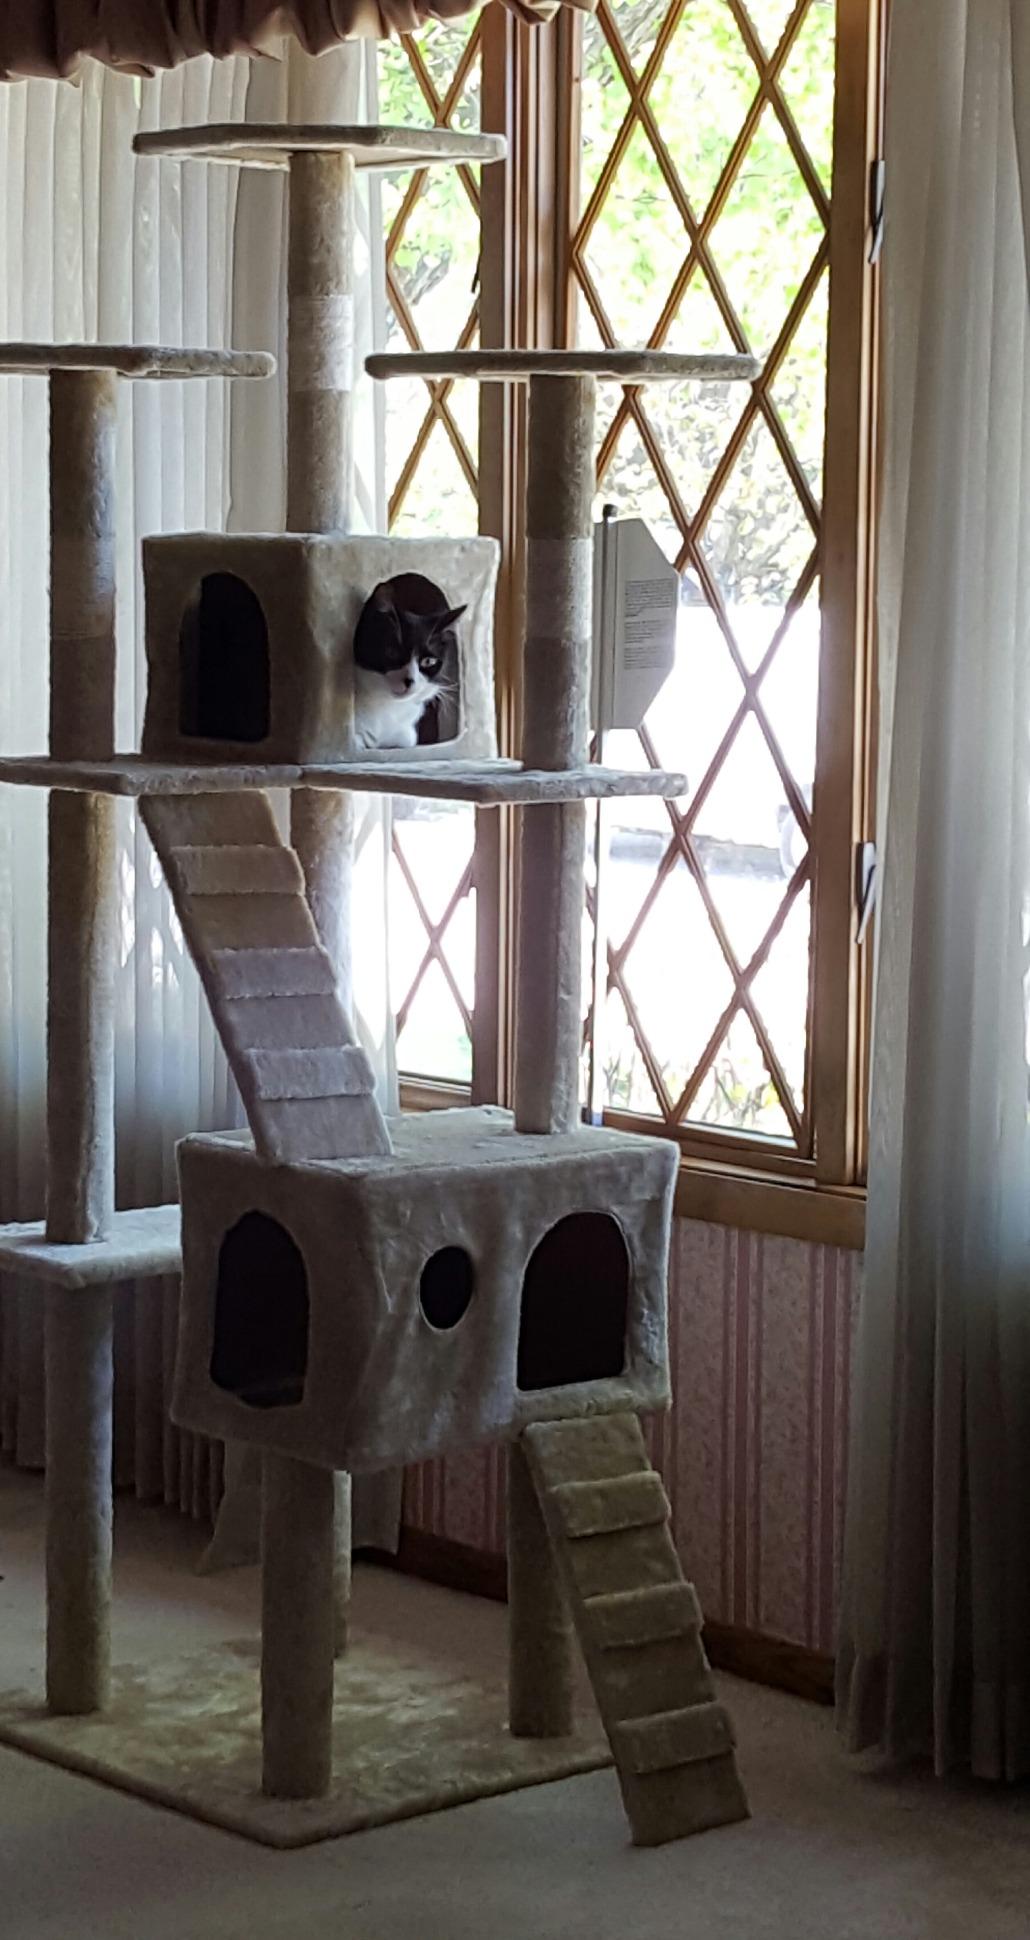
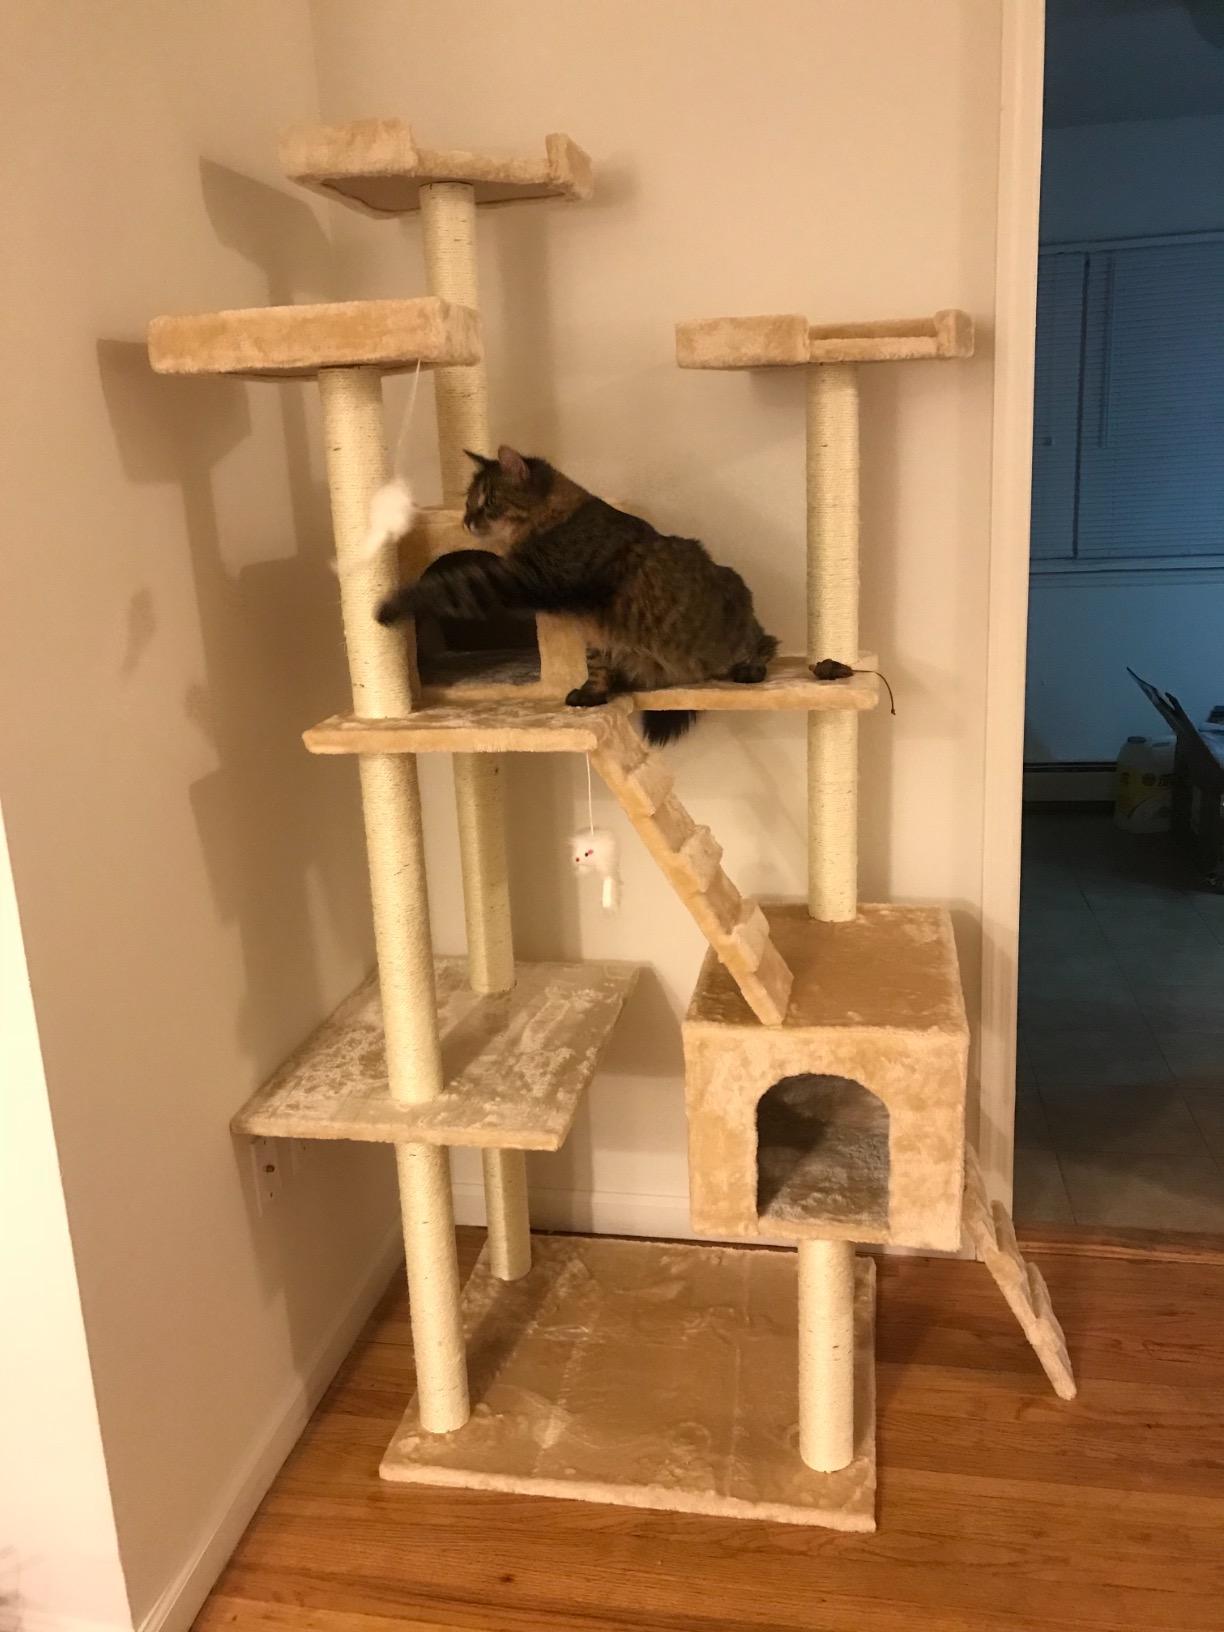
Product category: items_cat tree
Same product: yes